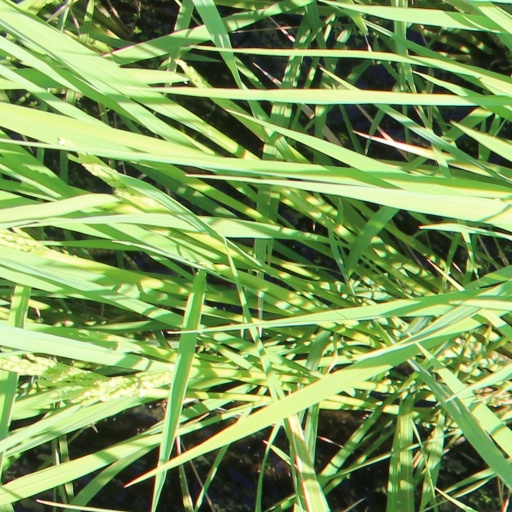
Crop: rice